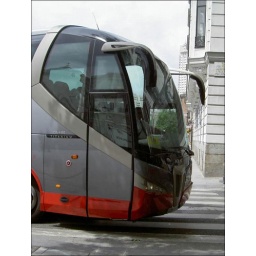
Medium gray bug bus with red undercarriage and angled headlights, driving by in Madrid